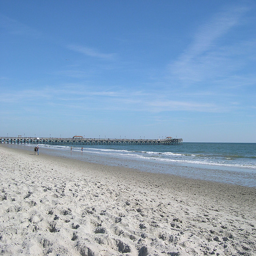
A picture of some sand and some water.
Waves roll onto the beach on a sunny day.
A scenic beach with people walking along, with a pier in the background.
There is a long pier going out over the ocean.
Sandy beach and ocean landscape with a pier in the background